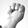
ASL letter: M